Hawiye

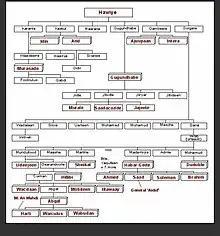
Hawiye clan tree (simple version).

The Hawiye have historically played a foundational role in Somalia. The majority of Somalia's founding fathers hailed from the Hawiye. At Independence in 1960, the first President, Prime Minister, Parliamentary Speaker and the Father of the Somali Military were all Hawiye. Aden Adde the first President and Speaker was Udeejeen. The first Prime Minister Abdullahi Issa was Habar Gidir. The father of the Somali Military Daud Abdulle Hirsi was Abgaal. As was the initiator of the October revolution coup d'état in 1969, Brigadier General Salaad Gabeyre Kediye. The military leader to overthrow and exile the successor of the coup President Siad Barre of the Supreme Revolutionary Council in 1991 before fighting and defeating subsequent US occupying forces (1993-1995) was General Mohamed Farrah Aidid, a Habar Gidir. Since then the Hawiye have produced five more Presidents and four more Prime Ministers.